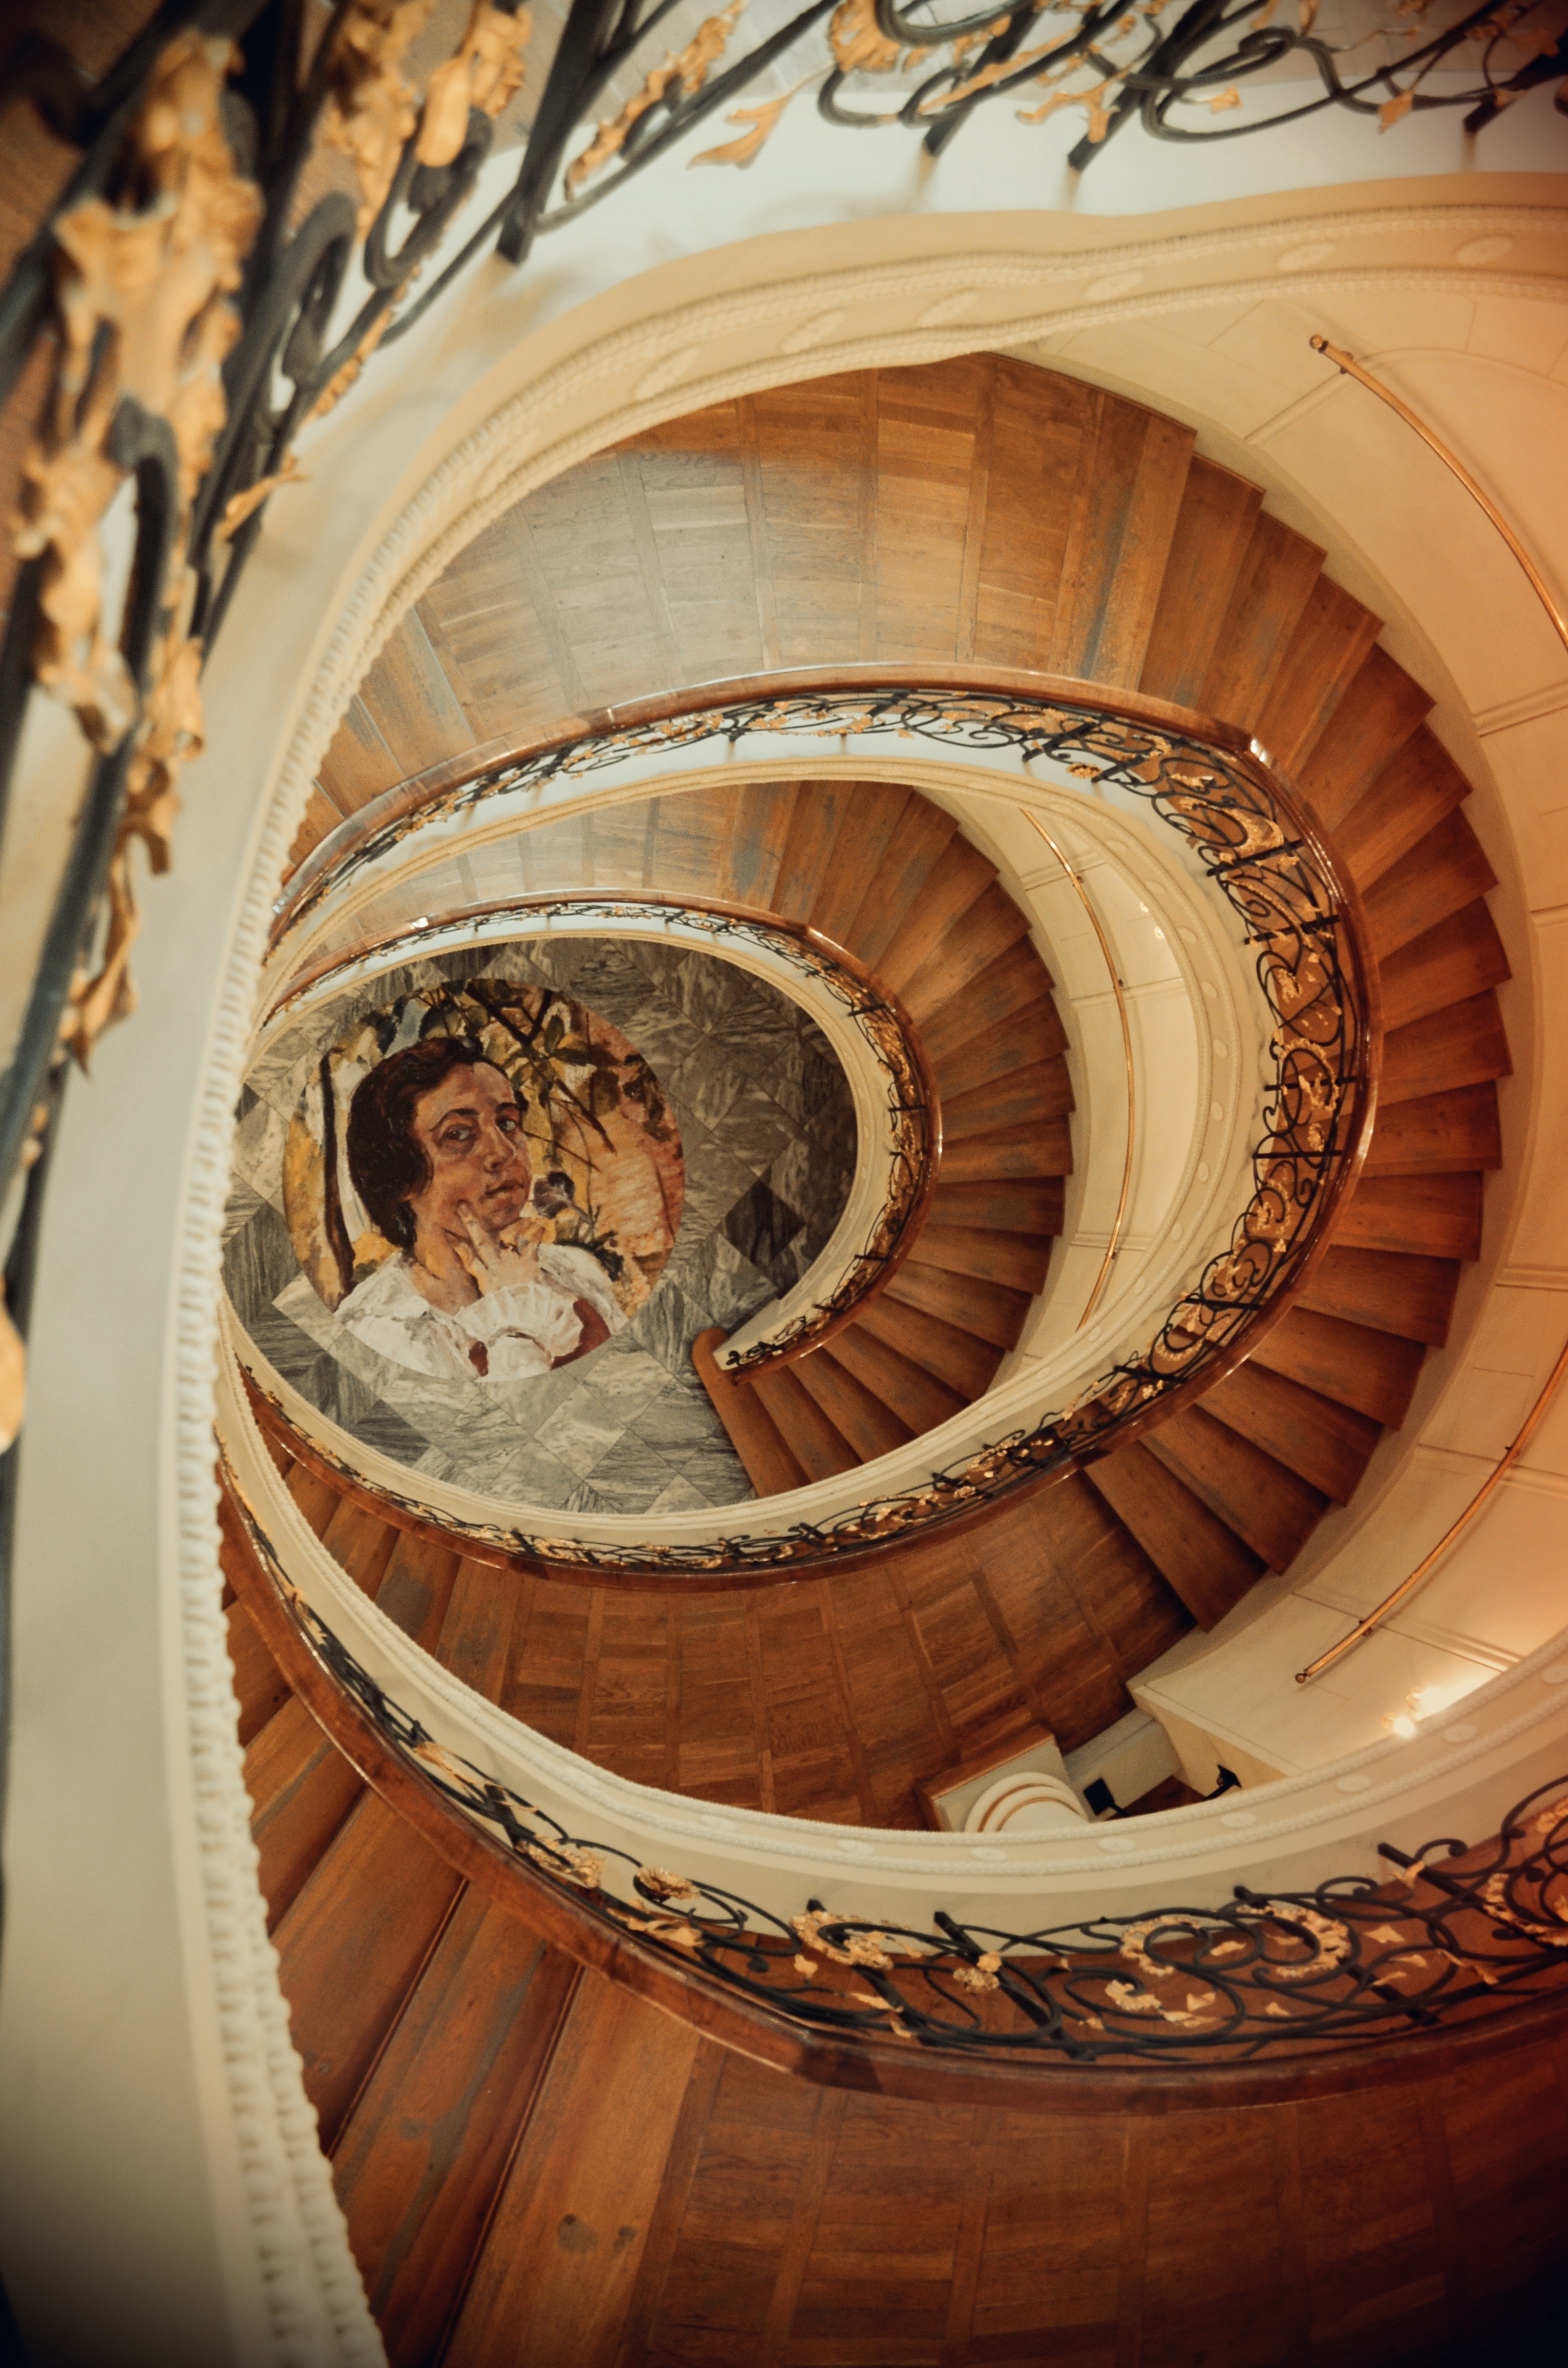
architecture, wood, white, photography, spiral, window, perspective, building, old, staircase, arch, railing, geometry, nostalgia, spiral staircase, circle, art, snail, gold, temple, stairs, berlin, dome, carving, shape, ornaments, emergence, wrought iron, gradually, about, fisheye lens, ancient history